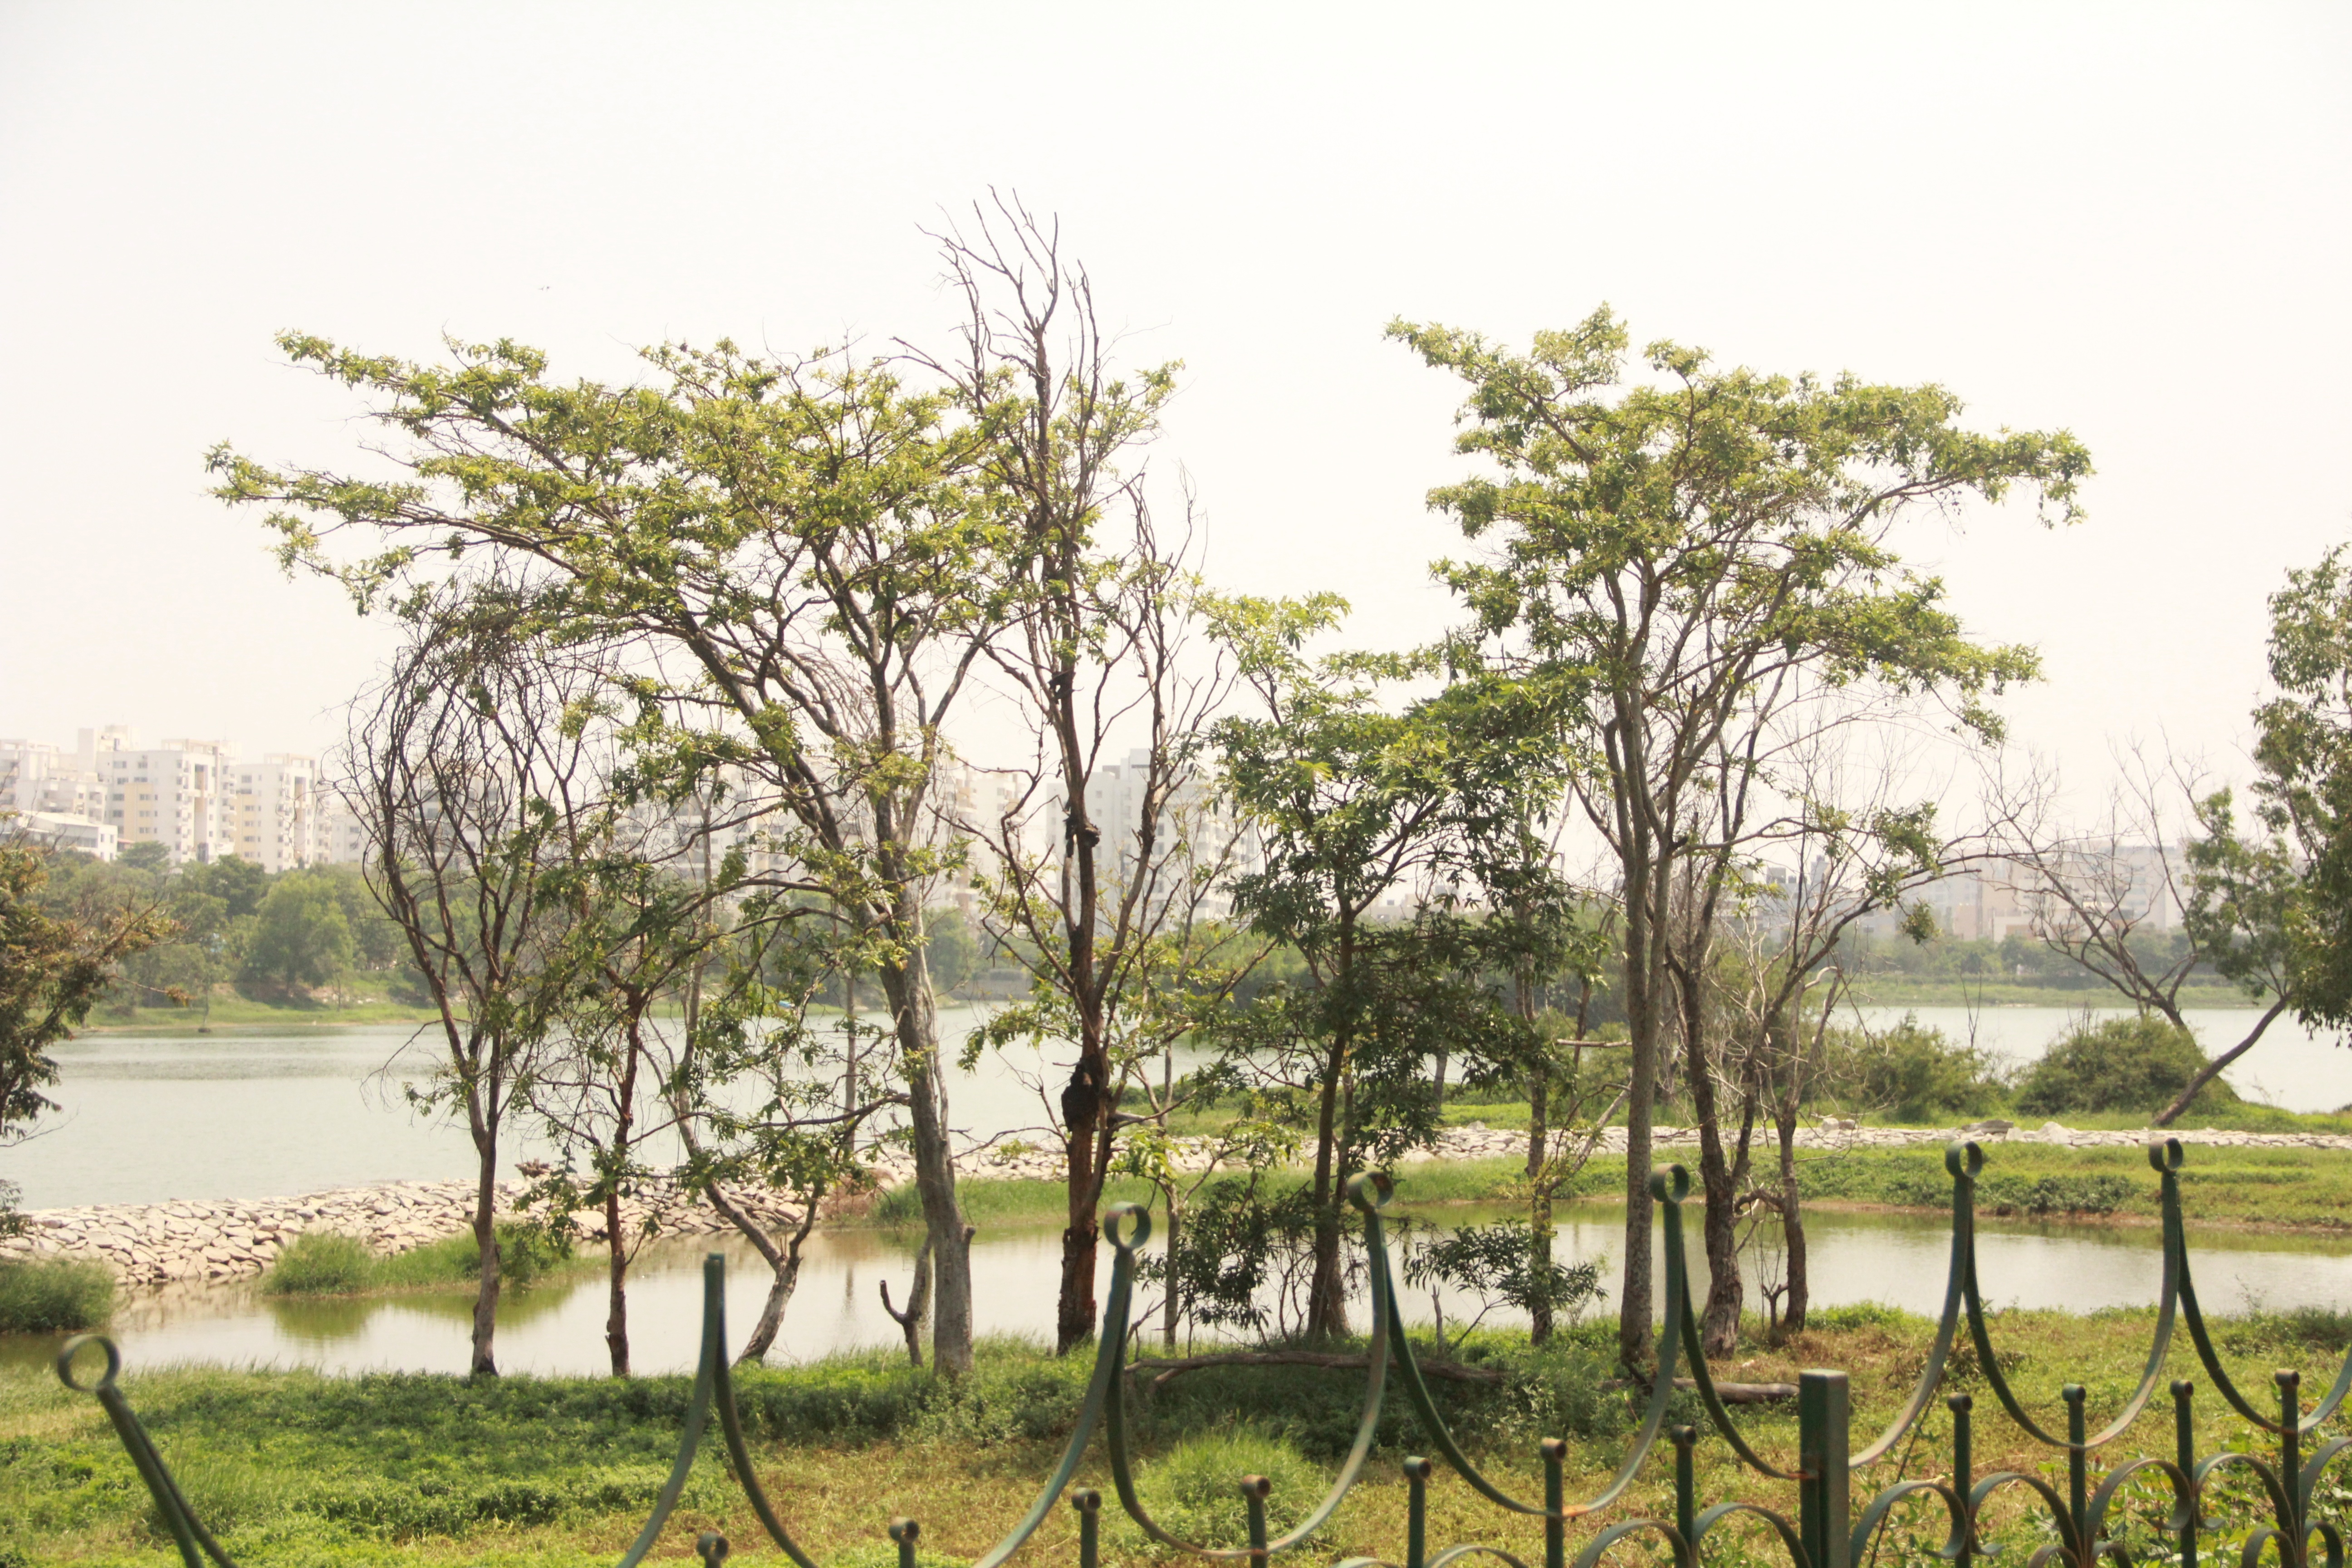
tree, branch, plant, flora, savanna, vegetation, wetland, habitat, ecosystem, natural environment, woody plant, arecales